Gulf of Corinth basin

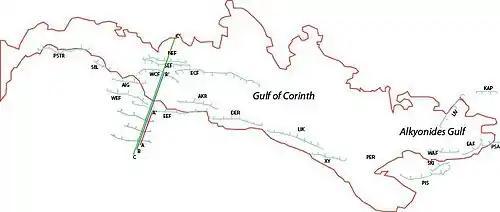
Map of active faults on the northern and southern margins of the Gulf of Corinth. The Cross section lines A, B, and C profiles can be seen in an image below. Adapted from Bell, 2009

The north and south Eratini faults offshore the western gulf are 15 km in length overlapping completely, uplifting a notable basement horst. The south dipping West Channel Fault controls the western draining axial channel which widens eastward as the northern margin becomes controlled by the south dipping East Channel Fault. The East and West Eliki and Aigion faults control the coastline on the southern margin, the Akrata fault may be part of the East Eliki fault. A group of south coast landward inactive faults (Mamoussia – Pirgaki to Kalavrita) are thought to have contributed to extension in an earlier phase of the rifts evolution.